All We Shall Know

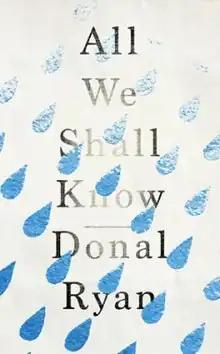
First edition

All We Shall Know is a novel written by Irish novelist Donal Ryan. It was first published in 2016 by Penguin Random House. It was shortlisted for Novel of the Year at the Irish Book Awards in 2016 and longlisted for the International Dublin Literary Award in 2018.